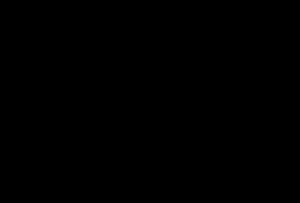
Protisk opløsningsmiddel
Vand er et eksempel på et protisk opløsningsmiddel. Diagrammet viser de partielle elektriske ladninger på atomerne i et vandmolekyle.
Et protisk opløsningsmiddel er et opløsningsmiddel/solvent, der indeholder brintatomer bundet til elektronegative atomer som f.eks. N eller O. I N-H-bindinger og O-H-bindinger er det fælles elektronpar forskudt mod det elektronegative atom, hvilket gør H-atomerne partielt positivt ladede; dette gør dem i stand til at danne hydrogenbindinger til elektronegative atomer i molekyler opløst i det protiske opløsningsmiddel.